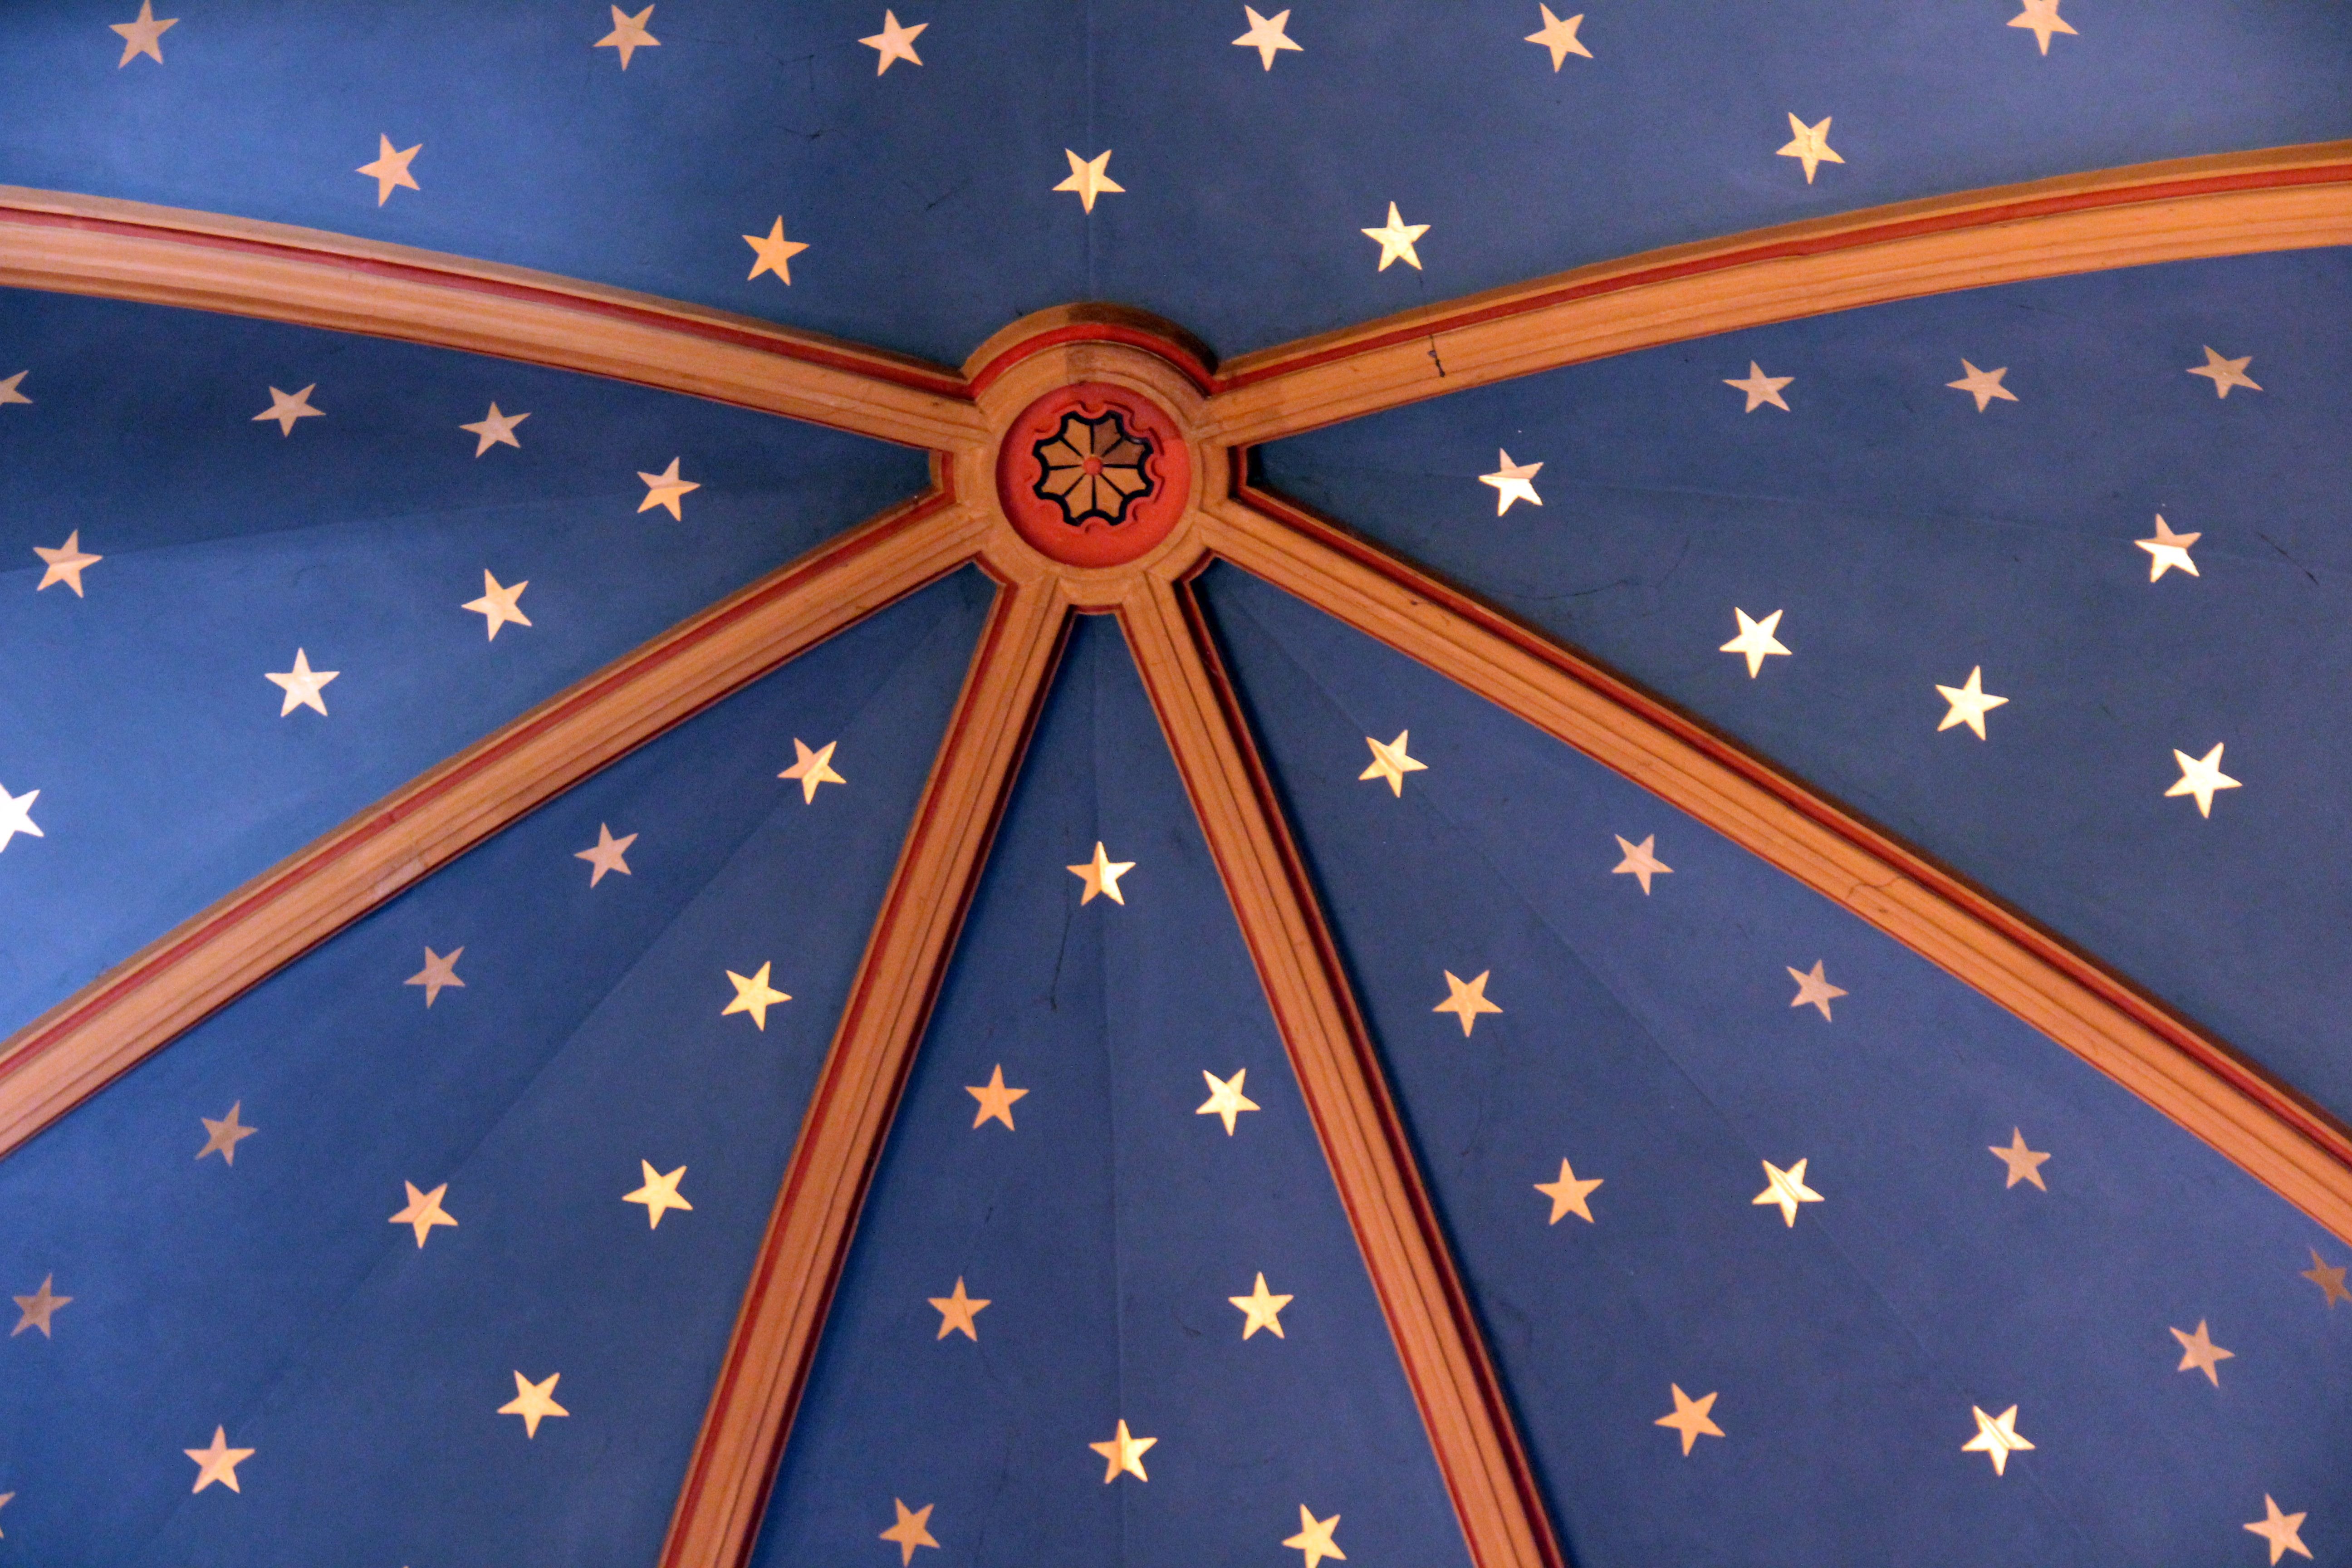
sky, night, star, line, color, blue, christmas, blanket, circle, symmetry, mural, shape, screenshot